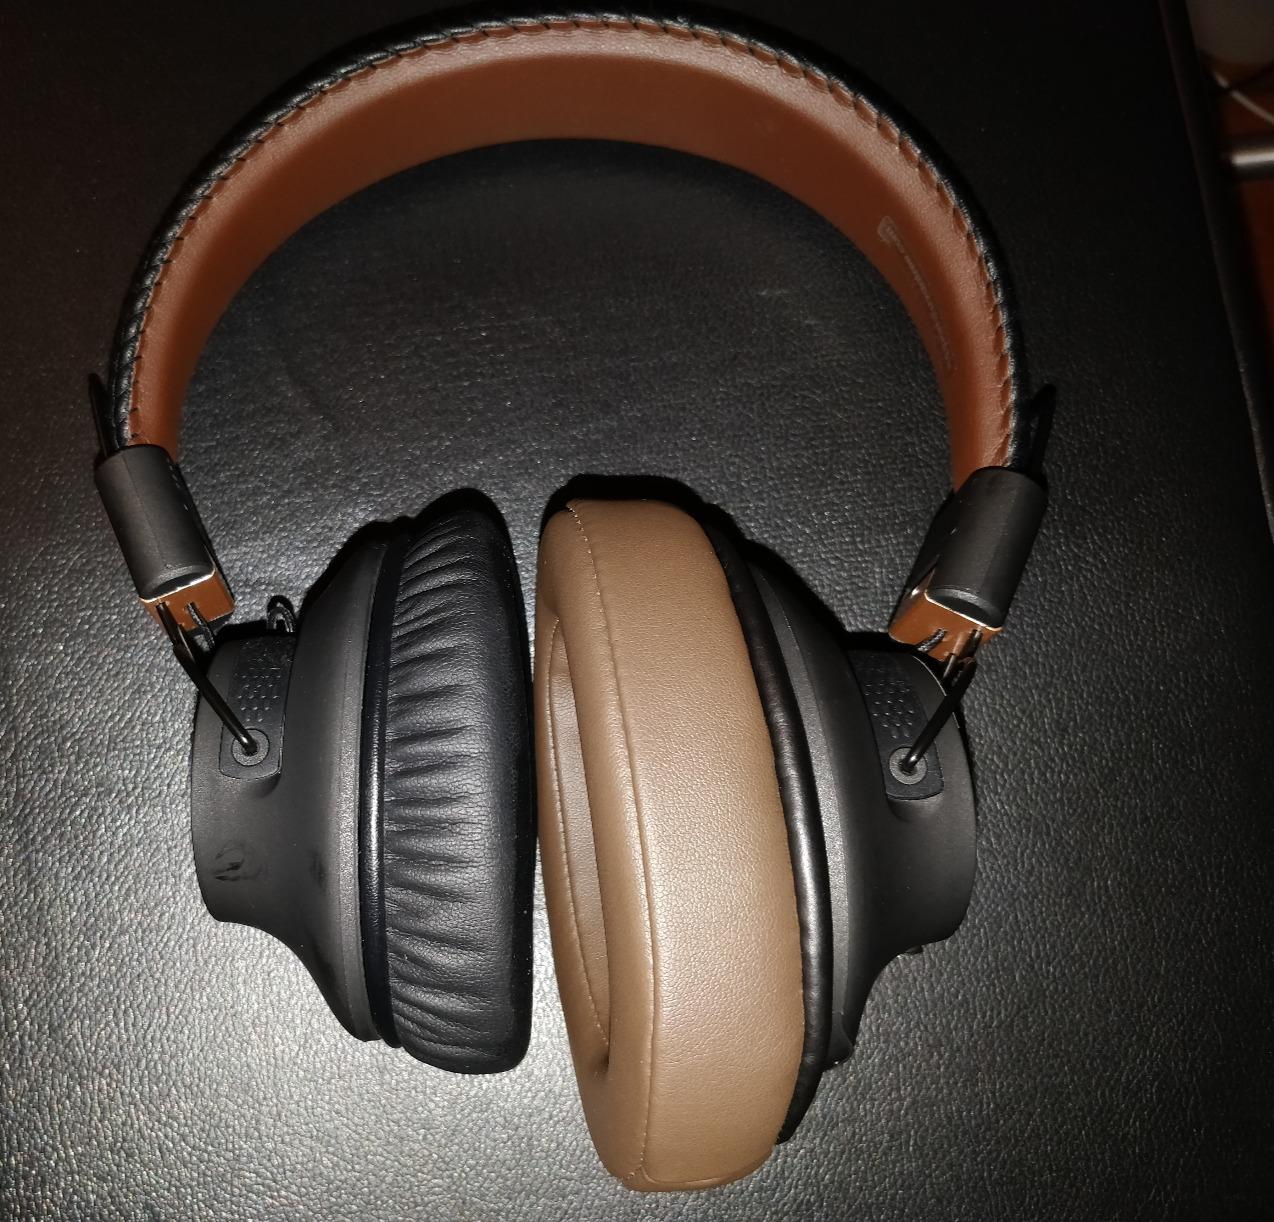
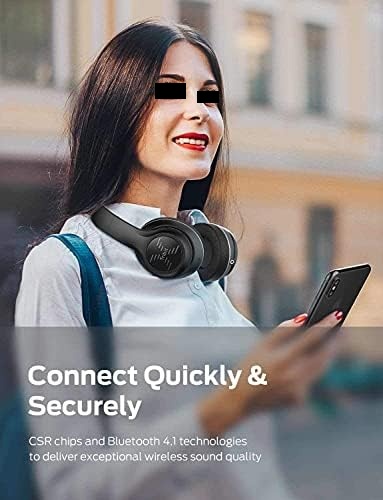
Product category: headphones
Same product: no